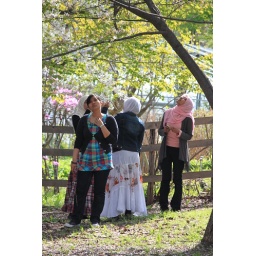
Arabian girls under Sakura tree